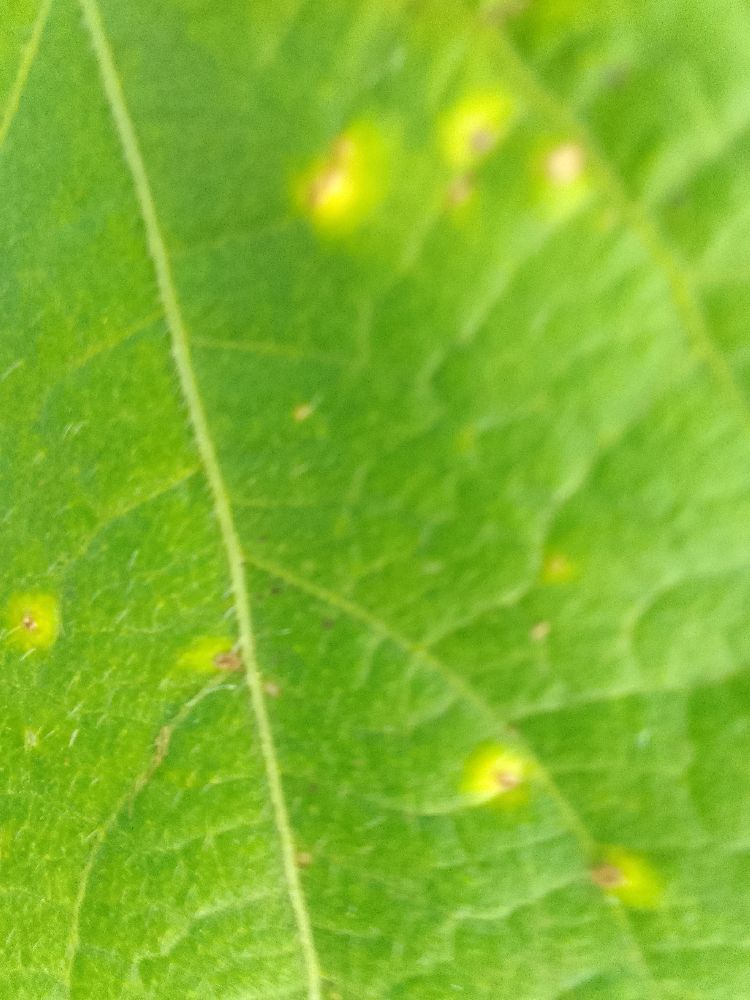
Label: rust